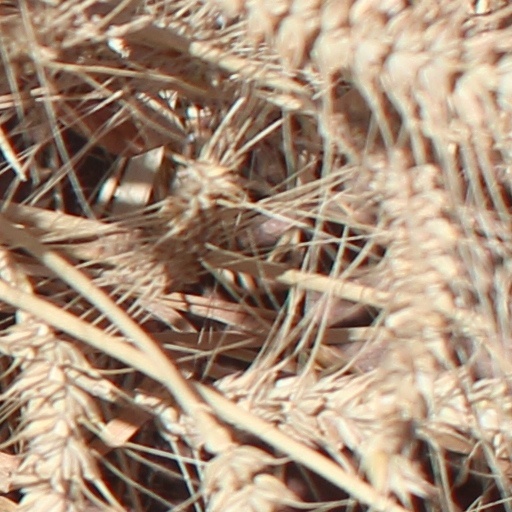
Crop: wheat